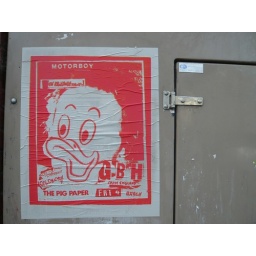
poster for the golden lion by motorboy